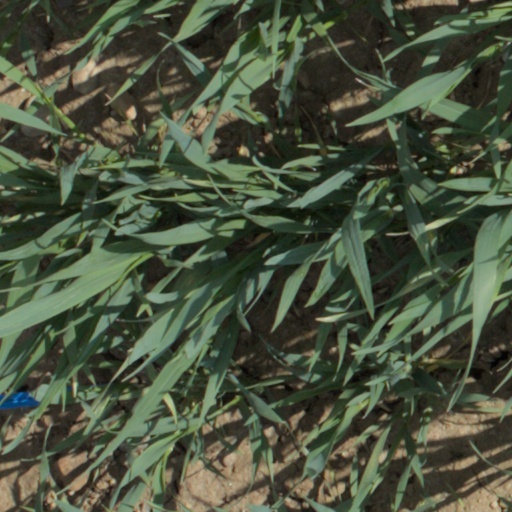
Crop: wheat